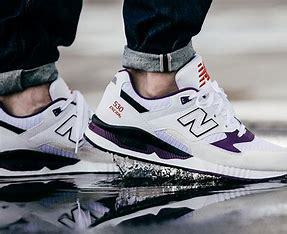
Brand: New
Model: Balance New Balance 530